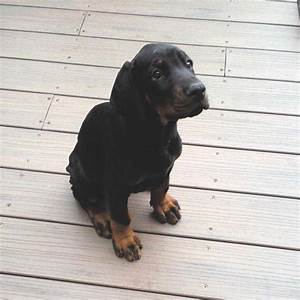
Label: cane